Central Asian Union

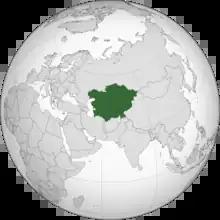
The proposed Central Asian Union, covering the five Central Asian states.

The Central Asian Union (CAU), later called the Central Asian Economic Union (CAEU), was an intergovernmental organization for economic integration between the Central Asian post-Soviet republics of Kazakhstan, Kyrgyzstan and Uzbekistan between 1994 and 2004. Tajikistan joined the Union in 1996 as an observer. Several proposals to restore the Union have been put forward since its dissolution.